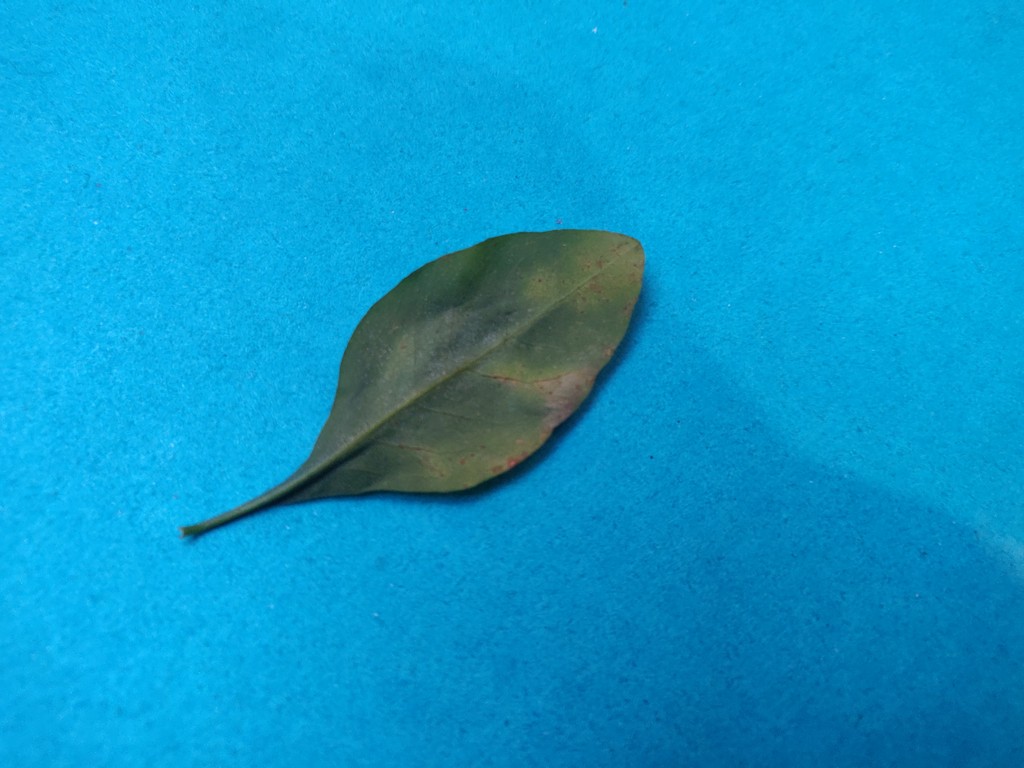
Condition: Unhealthy
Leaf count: single
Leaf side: back